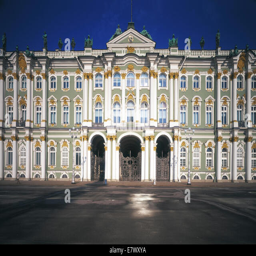
russian federal city was founded by monarch and is the second largest city .